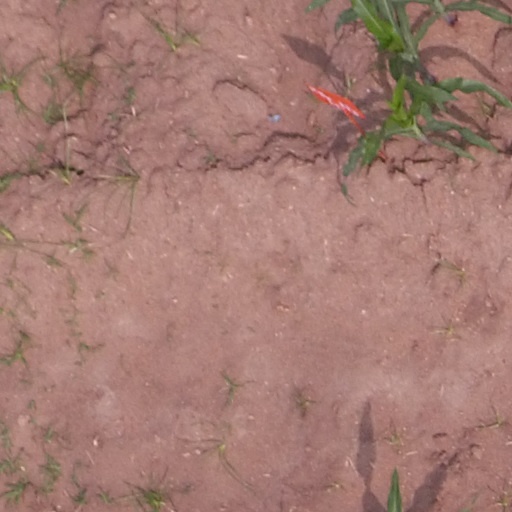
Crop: maize; corn